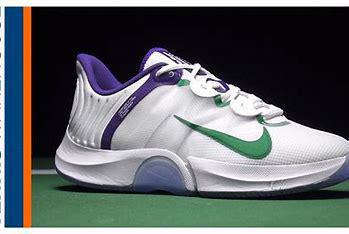
Brand: Nike
Model: Court Air Zoom GP Turbo